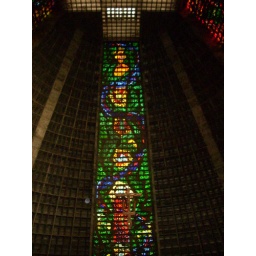
One of the four impressive stained glass windows in the cathedral.